Tonghe Xincun station

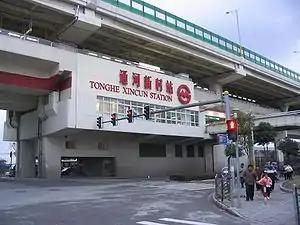
Station exterior

Tonghe Xincun is a station on Shanghai Metro Line 1. This station is part of the northern extension of that line from to that opened on 28 December 2004.